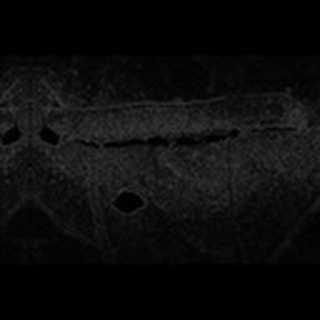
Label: cotton_army_worm